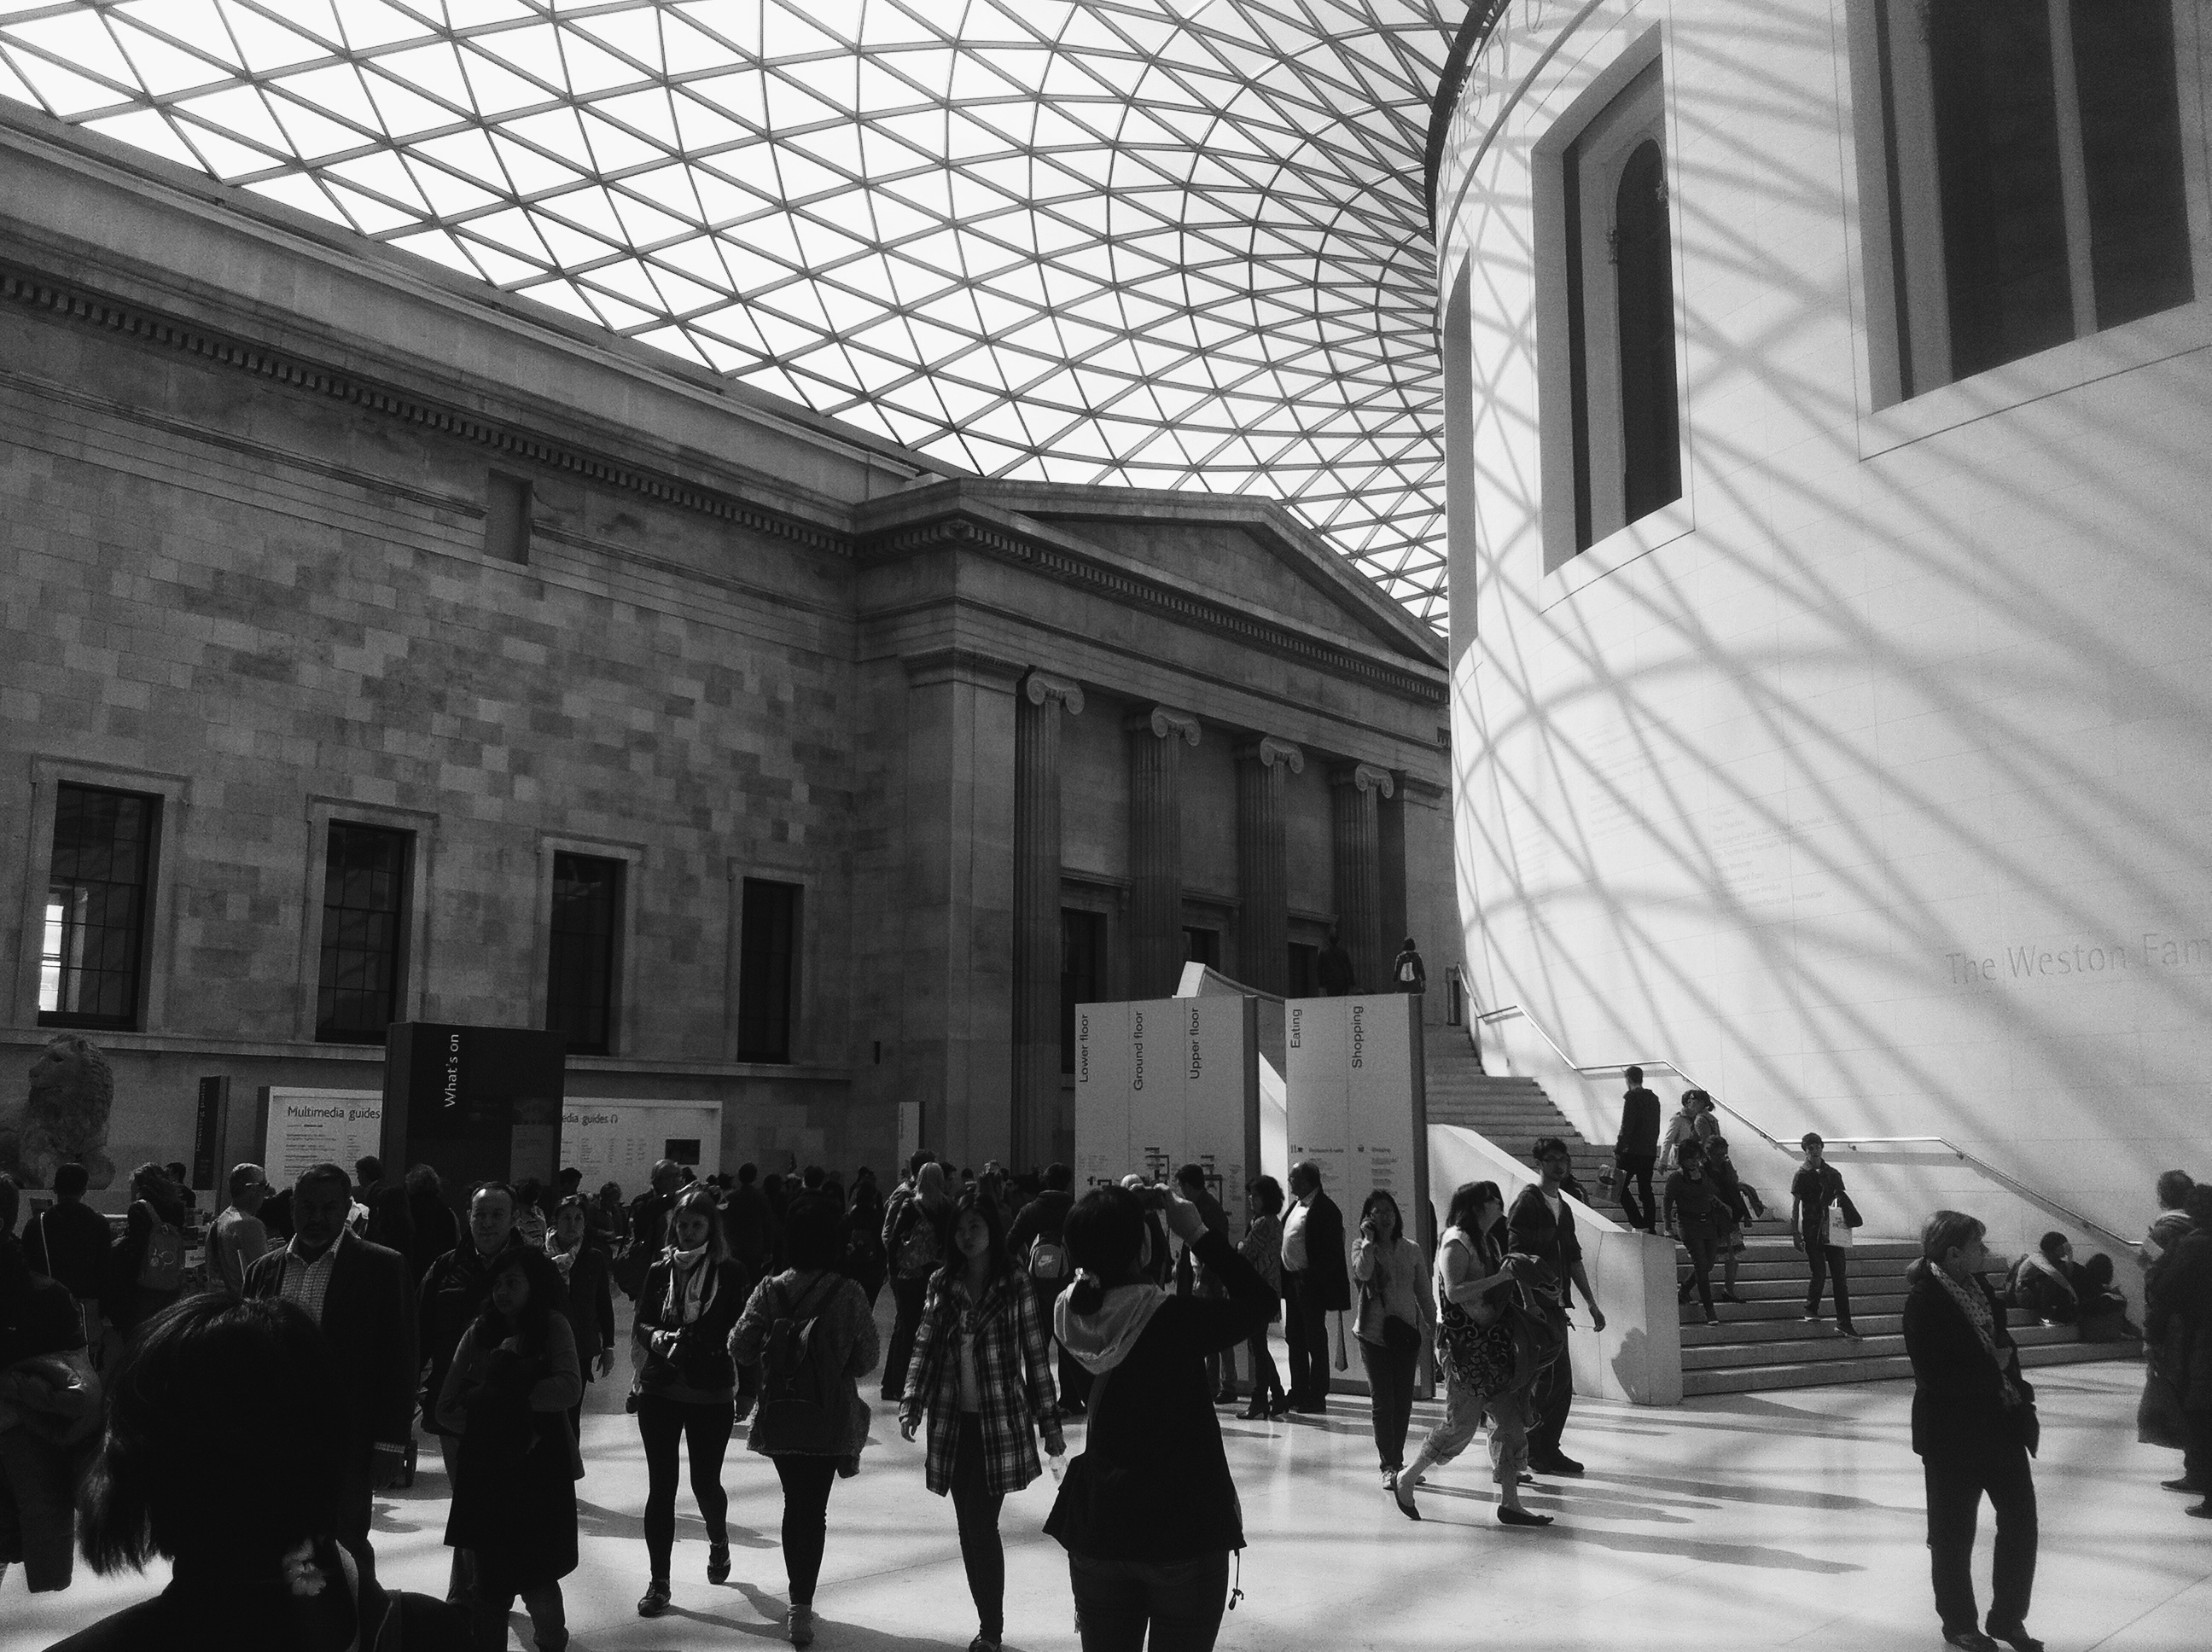
black and white, street, crowd, monochrome, monochrome photography